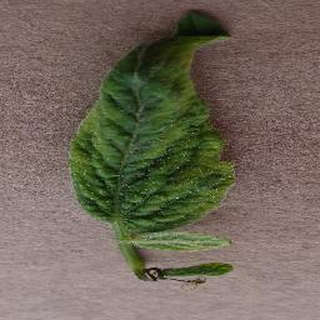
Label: tomato_yellow_leaf_curl_virus